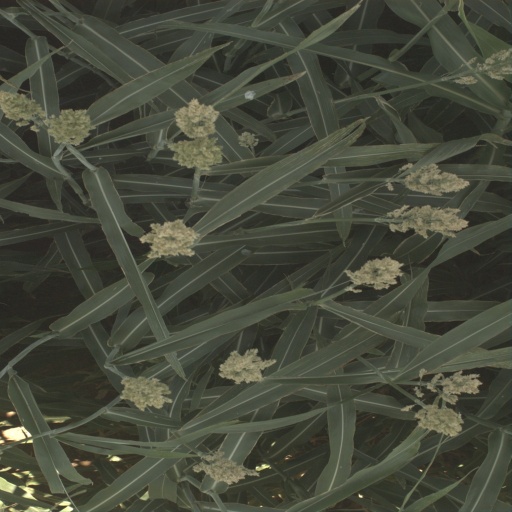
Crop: sorghum